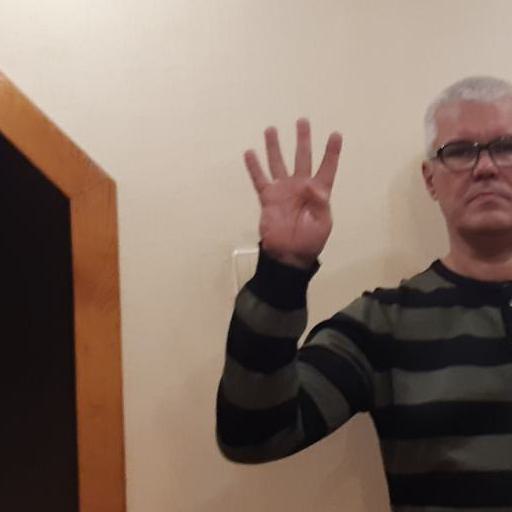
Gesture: four